Îlot Saint-Michel

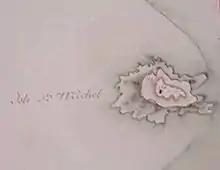
Map of Îlot Saint-Michel from 1810

The original church was founded by Cistercian monks of the . The first mention of the island was in 1249, when a wealthy woman named Haîssa bequeathed 12 deniers to the church on "Roche au Nai" (Nai Rock). Over time the chapel became the property of the local municipality. In 1640, the rectors lobbied for the chapel to be returned to the monks.